Foreign policy of the Thomas Jefferson administration

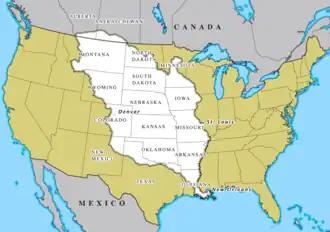
The 1803 Louisiana Purchase totaled , doubling the size of the United States.

The Louisiana Purchase was the acquisition of the territory of Louisiana by the United States from the French First Republic in 1803. This consisted of most of the land in the Mississippi River's drainage basin west of the river. In return for fifteen million dollars, or approximately eighteen dollars per square mile, the United States nominally acquired a total of in Middle America. However, France only controlled a small fraction of this area, most of which was inhabited by Native Americans; effectively, for the majority of the area, the United States bought the preemptive right to obtain Indian lands by treaty or by conquest, to the exclusion of other colonial powers.